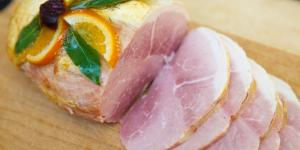
jamon horneado a la mostaza